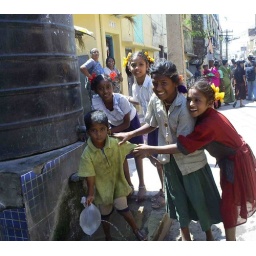
This little boy was trying to gather some water in a broken bag, to the embaressment of his sisters.